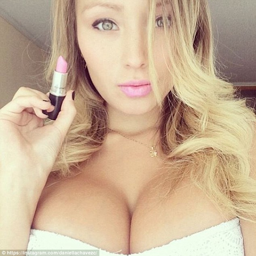
the blonde beauty poses as she gives her lips the finishing touch with a touch of lipstick